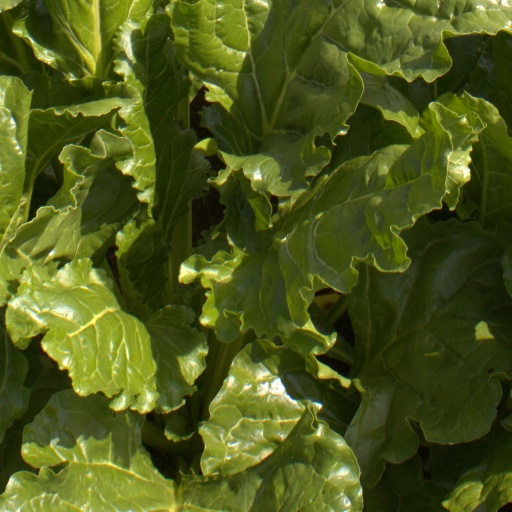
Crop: sugar beet